The Amazing Spider-Man (TV series)

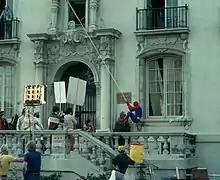
Shooting "Spider-Man" at Caltech from "The Curse of Rava".

For their release in VHS format, several of the series's episodes were spliced together in pairs. "Night of the Clones and Escort to Danger", "A Matter of State and Photo Finish" and "The Con Caper and The Curse of Rava" were combined and presented as a single movie-length episodes. In order to smooth the jump between the two unrelated stories in each release, the production team filmed new bridging scenes set at the Daily Bugle and inserted them between the content of the two component episodes. These scenes were never broadcast, either in the series's original run or in any reruns.